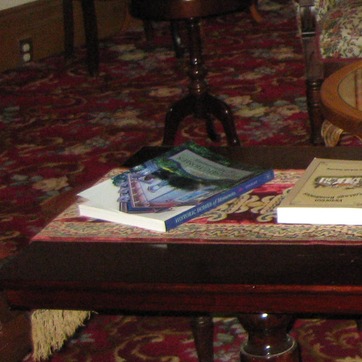
Material: paper